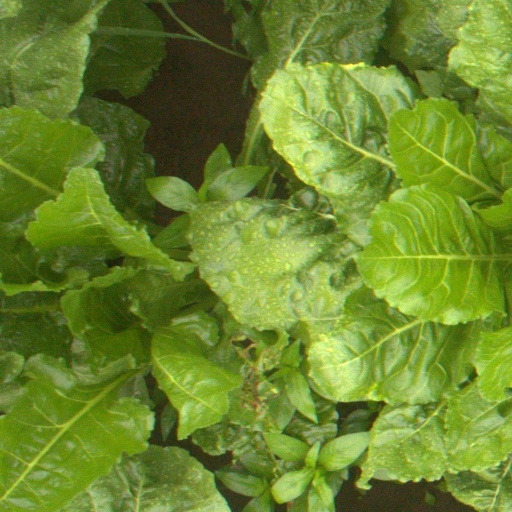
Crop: sugar beet